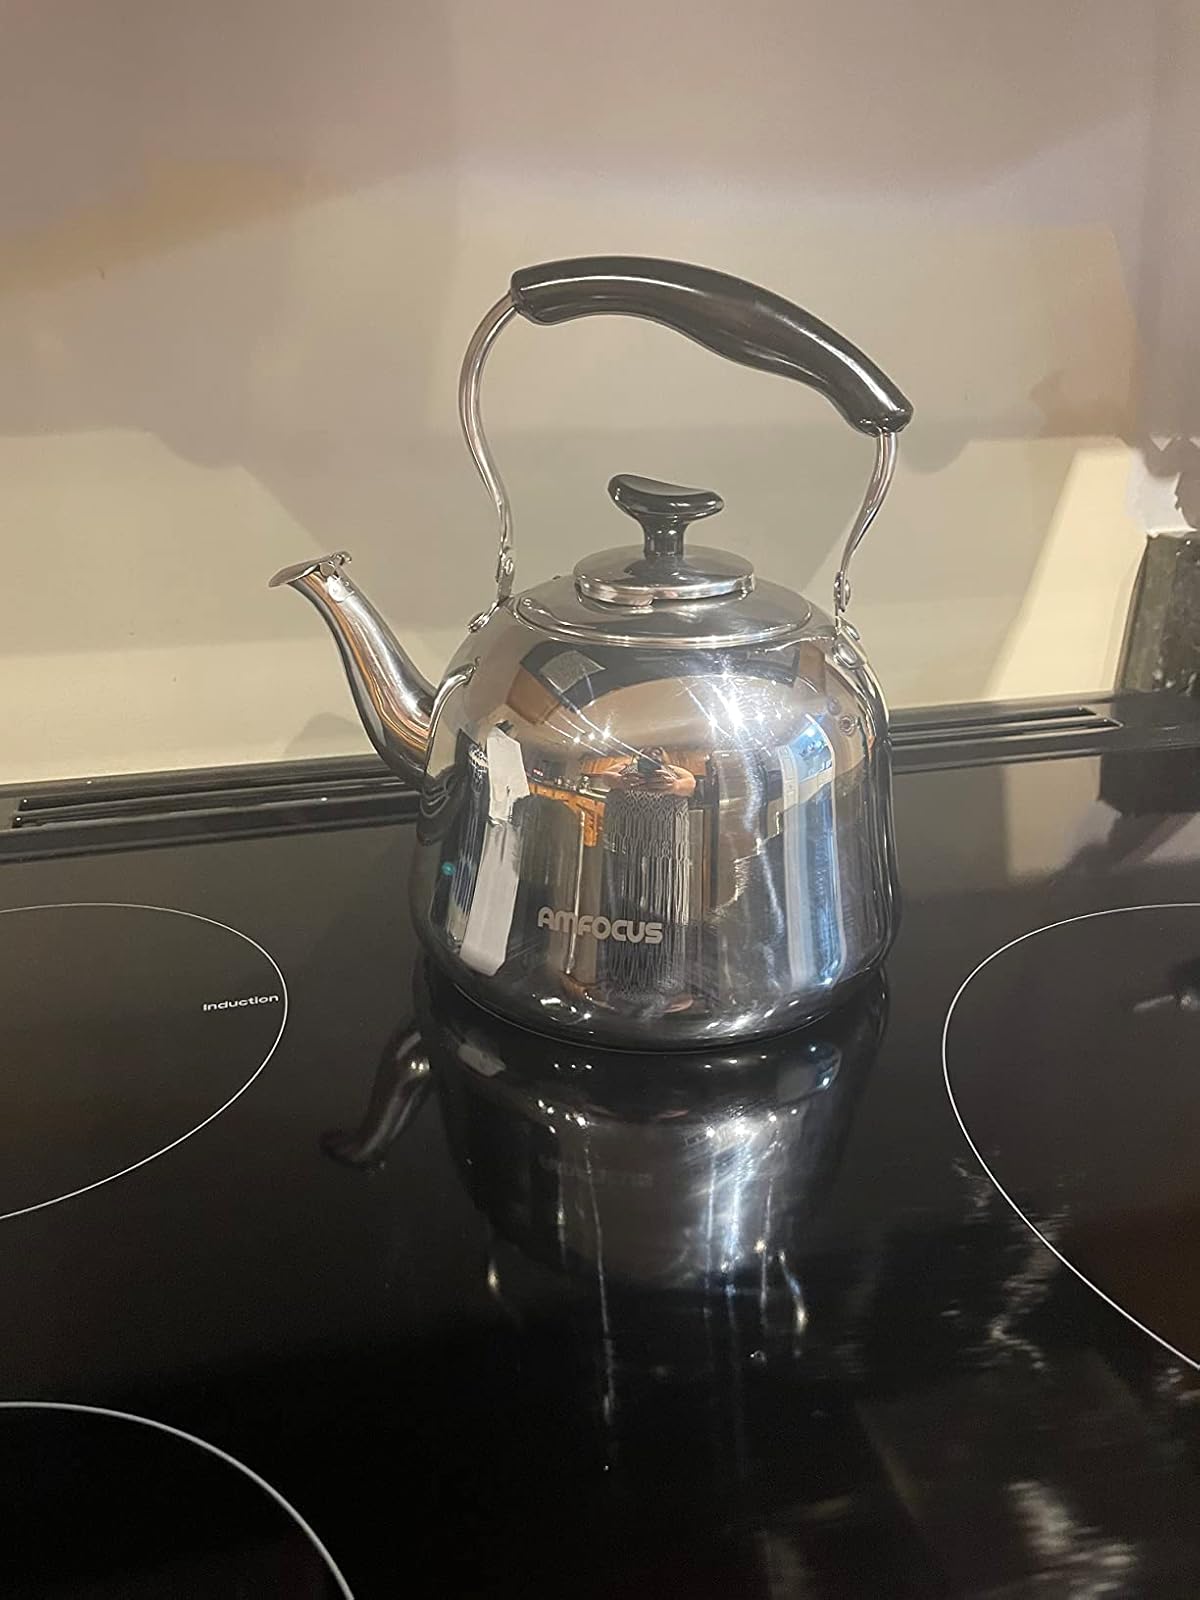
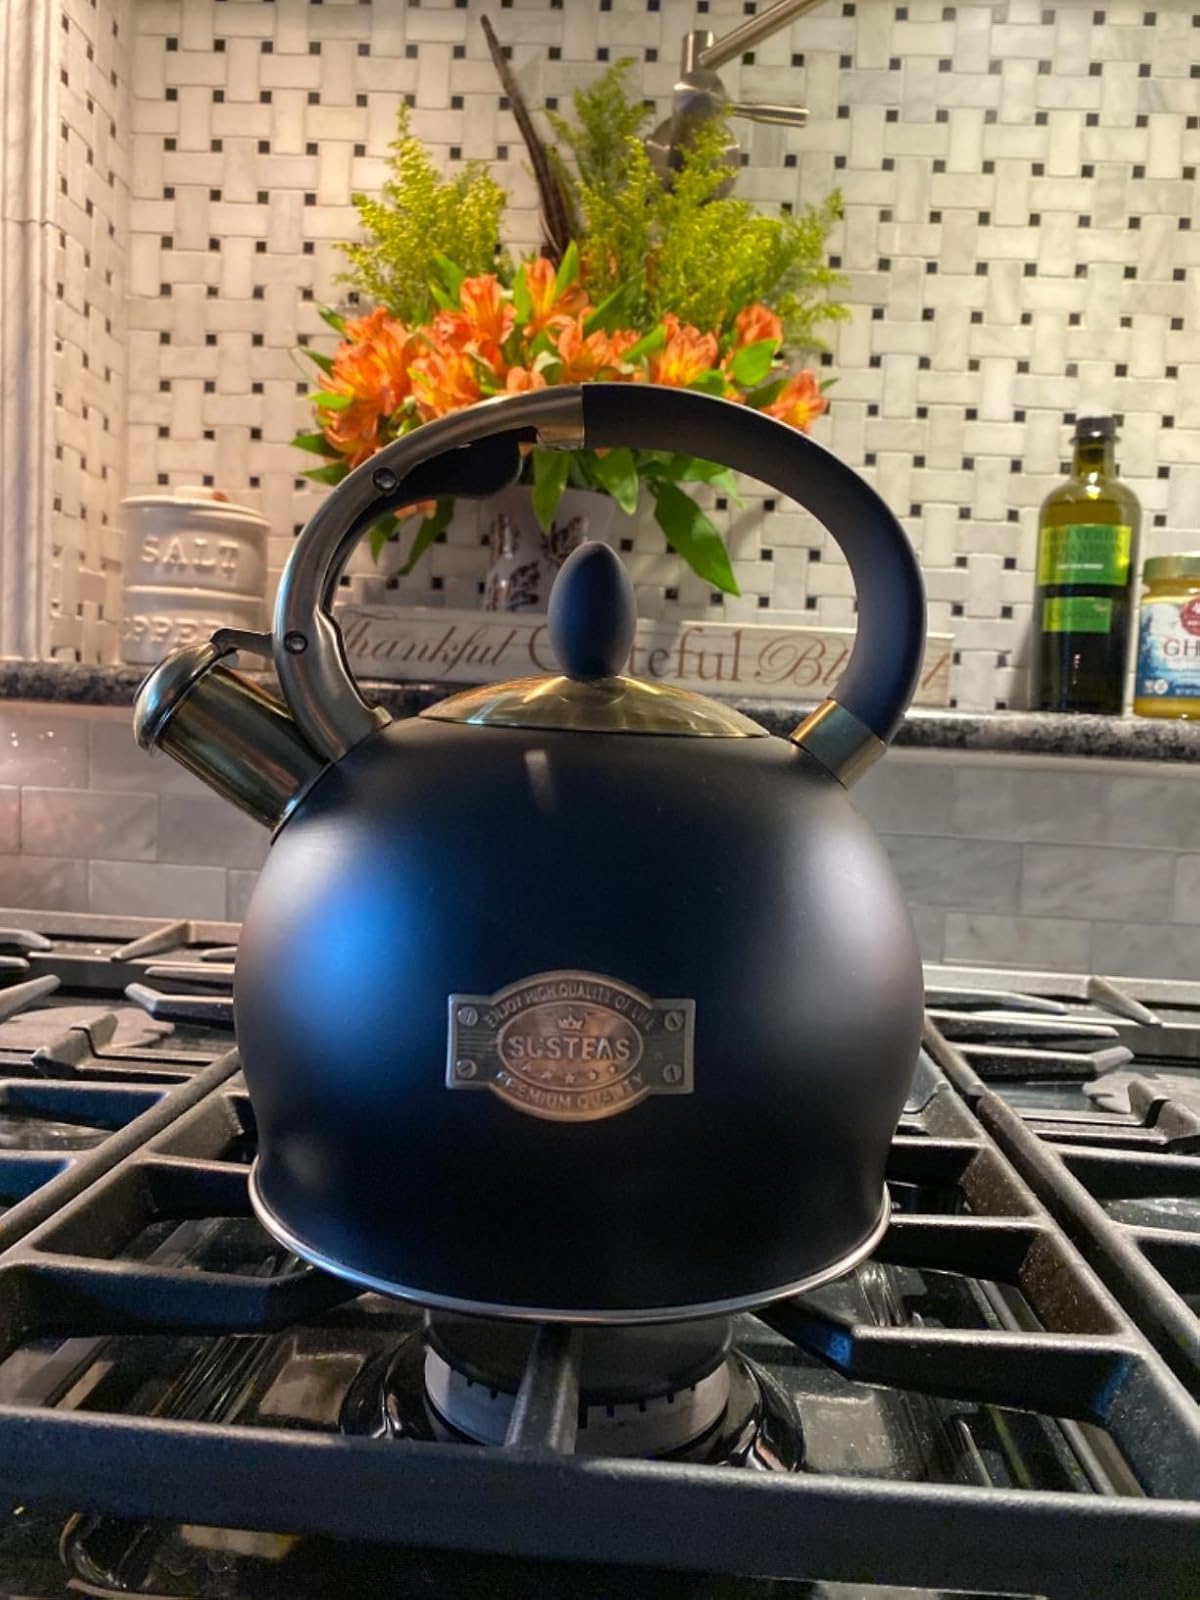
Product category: items_kettle
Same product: no